James Kirkham Ramsbottom

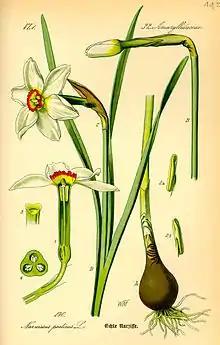
A study of a "Narcissus" showing flower, stem and bulb

By 1916 the nascent British daffodil ("Narcissus") growing industry was in danger of collapse. The industry had been devastated for the previous ten years by a mysterious plague predominantly affecting the bulb of the plant. The cause of the plague, which became known as "rootless disease", was unknown, though some suspected it was caused by waterlogged soil or the actions of narcissus bulb fly ("Merodon equestris") maggots, eelworms (nematodes), mites or a fungus. There was no known cure, and hundreds of acres of crops were lost. Growers faced bankruptcy; one lost almost £12,000 of bulbs in a single season.